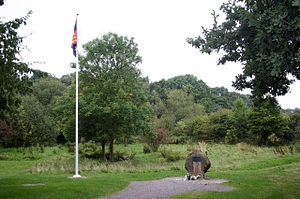
Slaget ved Bosworth / Slagets beliggenhed
A clearing sparsely surrounded by trees and bushes. A gravel-lined spot is at the centre, sporting a stone with flowers lain in front of it. On the left stands a flagpole, whose flag lies unfurled.
Slaget ved Bosworth var det sidste afgørende slag under Rosekrigene. Det var borgerkrigen mellem Huset Lancaster og Huset York, der havde hærget England i anden halvdel af det 15. århundrede. Slaget ved Bosworth fandt sted i Midtengland den 22. august 1485 og blev vundet af Lancasters støtter. Deres leder, Henrik Tudor, jarl af Richmond, blev med sin sejr den første engelske monark af Huset Tudor. Hans modstander kong Richard 3. af England, den sidste monark af Huset York, blev dræbt under slaget. Det bliver anset som afslutningen på Huset Plantagenet og dermed af skelsættende betydning i engelsk historie.